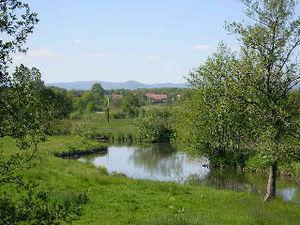
Antrechène (Territoire de Belfort) paysage avec les Vosges dans le fond Photo prise en mai 2004 par LP90 Licence GFDL LP90 mai 2004
La communauté de communes du Tilleul et de la Bourbeuse est une ancienne communauté de communes située dans le Territoire de Belfort.
La communauté de communes du Bassin de la Bourbeuse est créé le 29 décembre 1999, elle fusionne dans le Communauté de communes du Tilleul et de la Bourbeuse le 1ᵉʳ janvier 2014.
Le Grand Belfort est une structure de coopération intercommunale du département du Territoire de Belfort et de la région Bourgogne-Franche-Comté. Le nom complet est Grand Belfort - Communauté d'Agglomération que l'on ne peut pas abréger.